Andrius Mazuronis

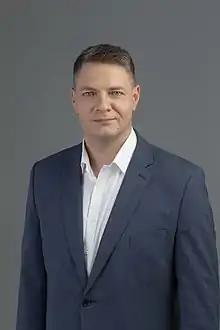
Mazuronis in 2020

Andrius Mazuronis (born 13 July 1979) is an engineer, politician, a Deputy Speaker of the Seimas and Member of the Seimas since 2008.